Woman in Distress

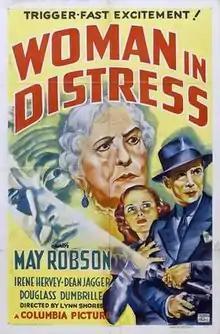
Theatrical release poster

Woman in Distress is a 1937 American crime film directed by Lynn Shores and written by Albert DeMond. The film stars May Robson, Irene Hervey, Dean Jagger, Douglass Dumbrille, George McKay and Gene Morgan. The film was released on January 17, 1937, by Columbia Pictures.